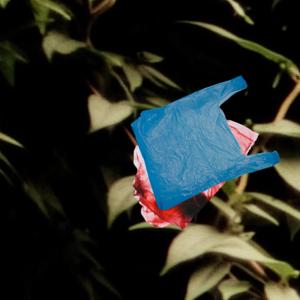
Label: plasticbags